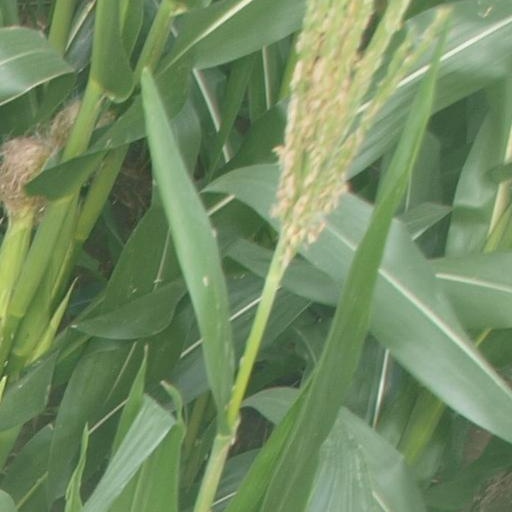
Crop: maize; corn